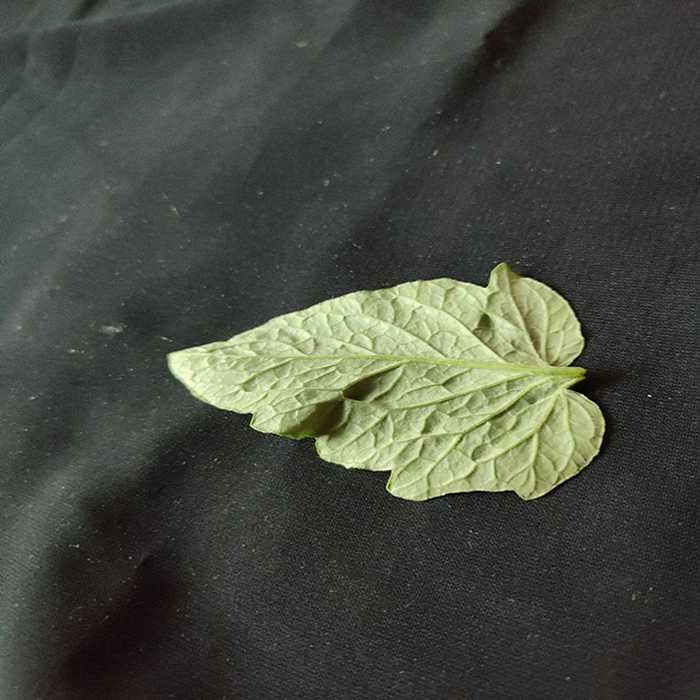
Plant: Tomato
Label: Tomato Fresh leaf